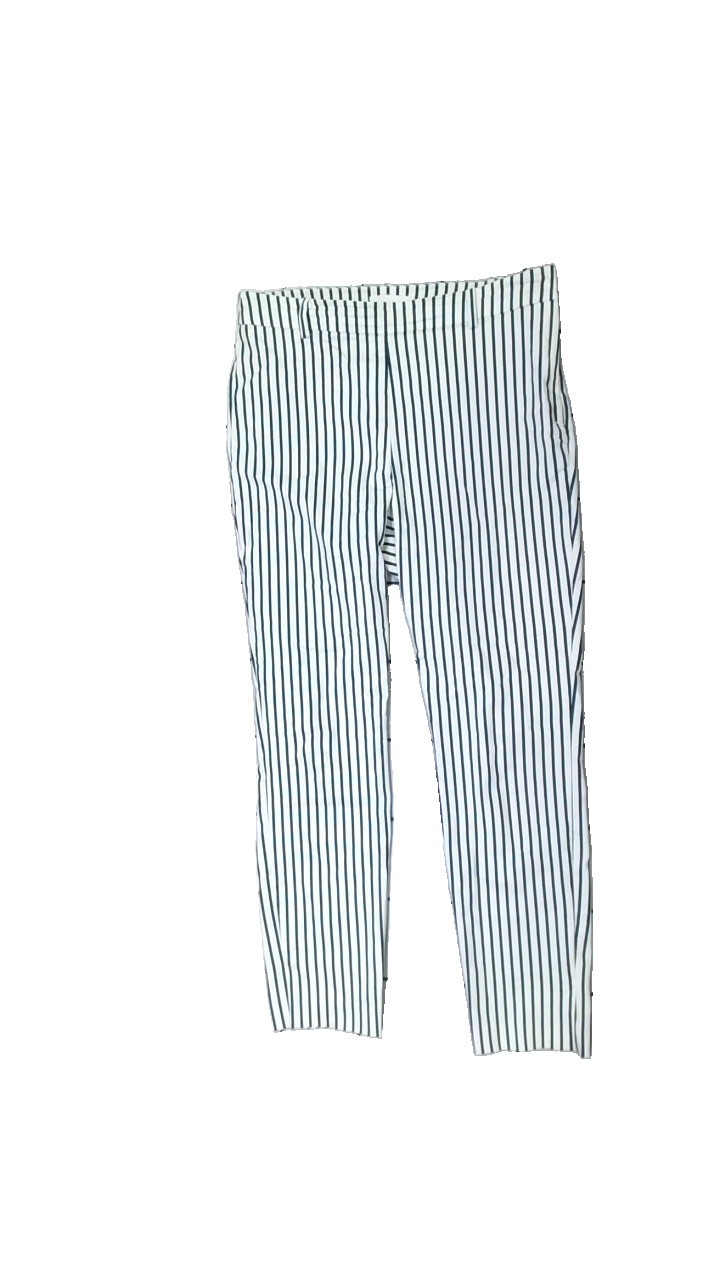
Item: Trousers (Ladies)
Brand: H&m
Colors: White, Blue
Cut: Regular
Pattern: Striped
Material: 100% visc
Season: All
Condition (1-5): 2
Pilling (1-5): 4
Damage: brunfärgad linning
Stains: Major
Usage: Export
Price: <50